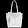
Label: Bag